Lechlade Manor

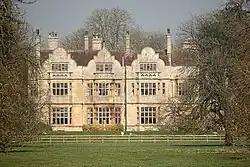
The garden front with "one of Pearson's favourite two-storey bay windows"

Lechlade Manor in Lechlade, Gloucestershire, England, is a Victorian country house built for George Milward, a lawyer, by John Loughborough Pearson. Primarily an ecclesiastical architect, working on over 200 church buildings in his fifty-year career, the manor represents one of Pearson's rare forays into secular building. Dating from 1872 to 1873, Lechlade was subsequently sold to the Sisters of St Clotilde and operated as a convent for much of the 20th century. In the 1990s, it was converted back to a private residence, with some enabling development in the grounds. Lechlade Manor is a Grade II listed building.